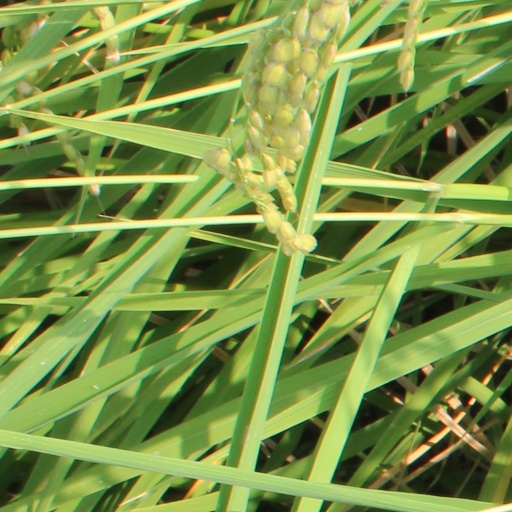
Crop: rice